Trinidad, Colorado

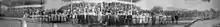
This photograph was taken in Trinidad, Colorado on Labor Day, September 2, 1907, prior to the final game of a three-game series between the Denver All Stars baseball team and the Trinidad baseball team.

On August 7, 1902, the Bowen Town coal mine, six miles north of Trinidad, experienced a horrific gas explosion, killing 13 miners. It was one of the worst mining disasters so far in the state; conditions in the mine provided the impetus for several labor strikes. At one point in late 1903, an estimated 3,000 miners, members of the United Mine Workers of America, went on strike. In 1904 Trinidad experienced several disasters. In mid-January a fire destroyed two blocks of the town's business section, causing more than $75,000 in damages. In late September, the Trinidad area and the region along the Purgatoire River endured an unusually heavy rainstorm, leading to severe flooding; the flood destroyed the Santa Fe railroad station, wiped out every bridge in town, and caused several hundred thousand dollars' worth of property damage. As Trinidad continued to grow, a number of new construction projects began in the downtown area, including a new library, a new city hall, an opera house, and a new hotel.